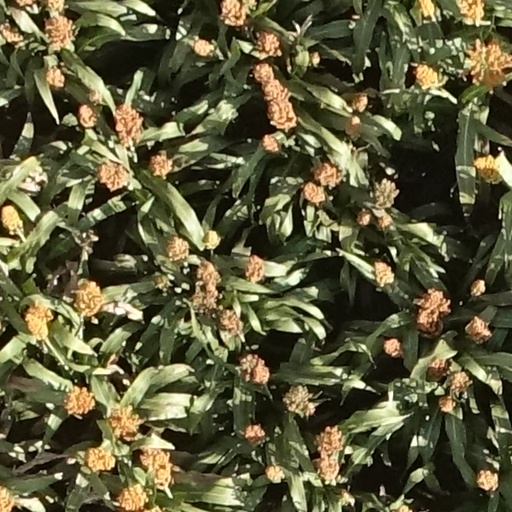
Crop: sorghum